Turin

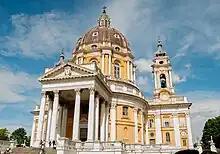
Basilica of Superga

The district features many buildings in Art Nouveau, Art Deco and Neo-Gothic style. Among them, one of the most impressive and well known is the "Casa della Vittoria" (architect "Gottardo Gussoni"). Another notable example is Casa Fenoglio-Lafleur. Both buildings face Corso Francia.